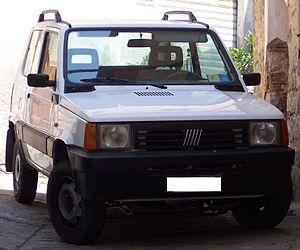
La Fiat Panda est une automobile de la catégorie des mini citadines, du constructeur italien Fiat, produite de 1980 à 2003.